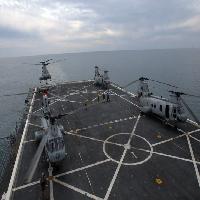
Weather: cloudy or overcast